Columbus (ISS module)

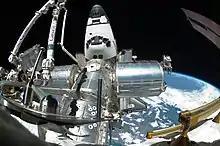
"Columbus" module (right) pictured with the Space Shuttle "Endeavour" in May 2011

Activities in the lab are controlled on the ground by the Columbus Control Center (at DLR Oberpfaffenhofen in Germany) and by the associated User Support Operations Centres throughout Europe.